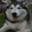
Label: wolf